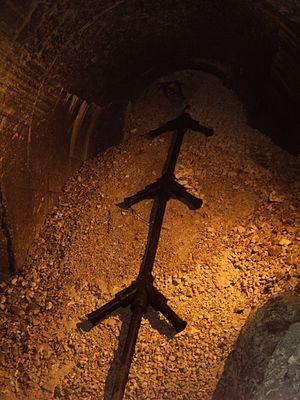
La forteresse de Mimoyecques est un ancien bunker de la Seconde Guerre mondiale situé à l'ouest du hameau de Moyecques, sur le territoire de la commune de Landrethun-le-Nord dans le département français du Pas-de-Calais. Portant les noms de code Wiese et Bauvorhaben 711, il fut construit par l'Allemagne nazie entre 1943 et 1944 pour abriter une batterie de canon V3 visant Londres.